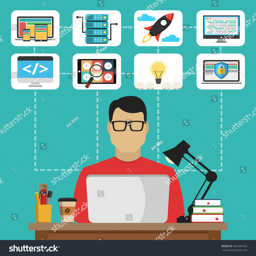
programmer sitting at the desktop and working on the laptop .